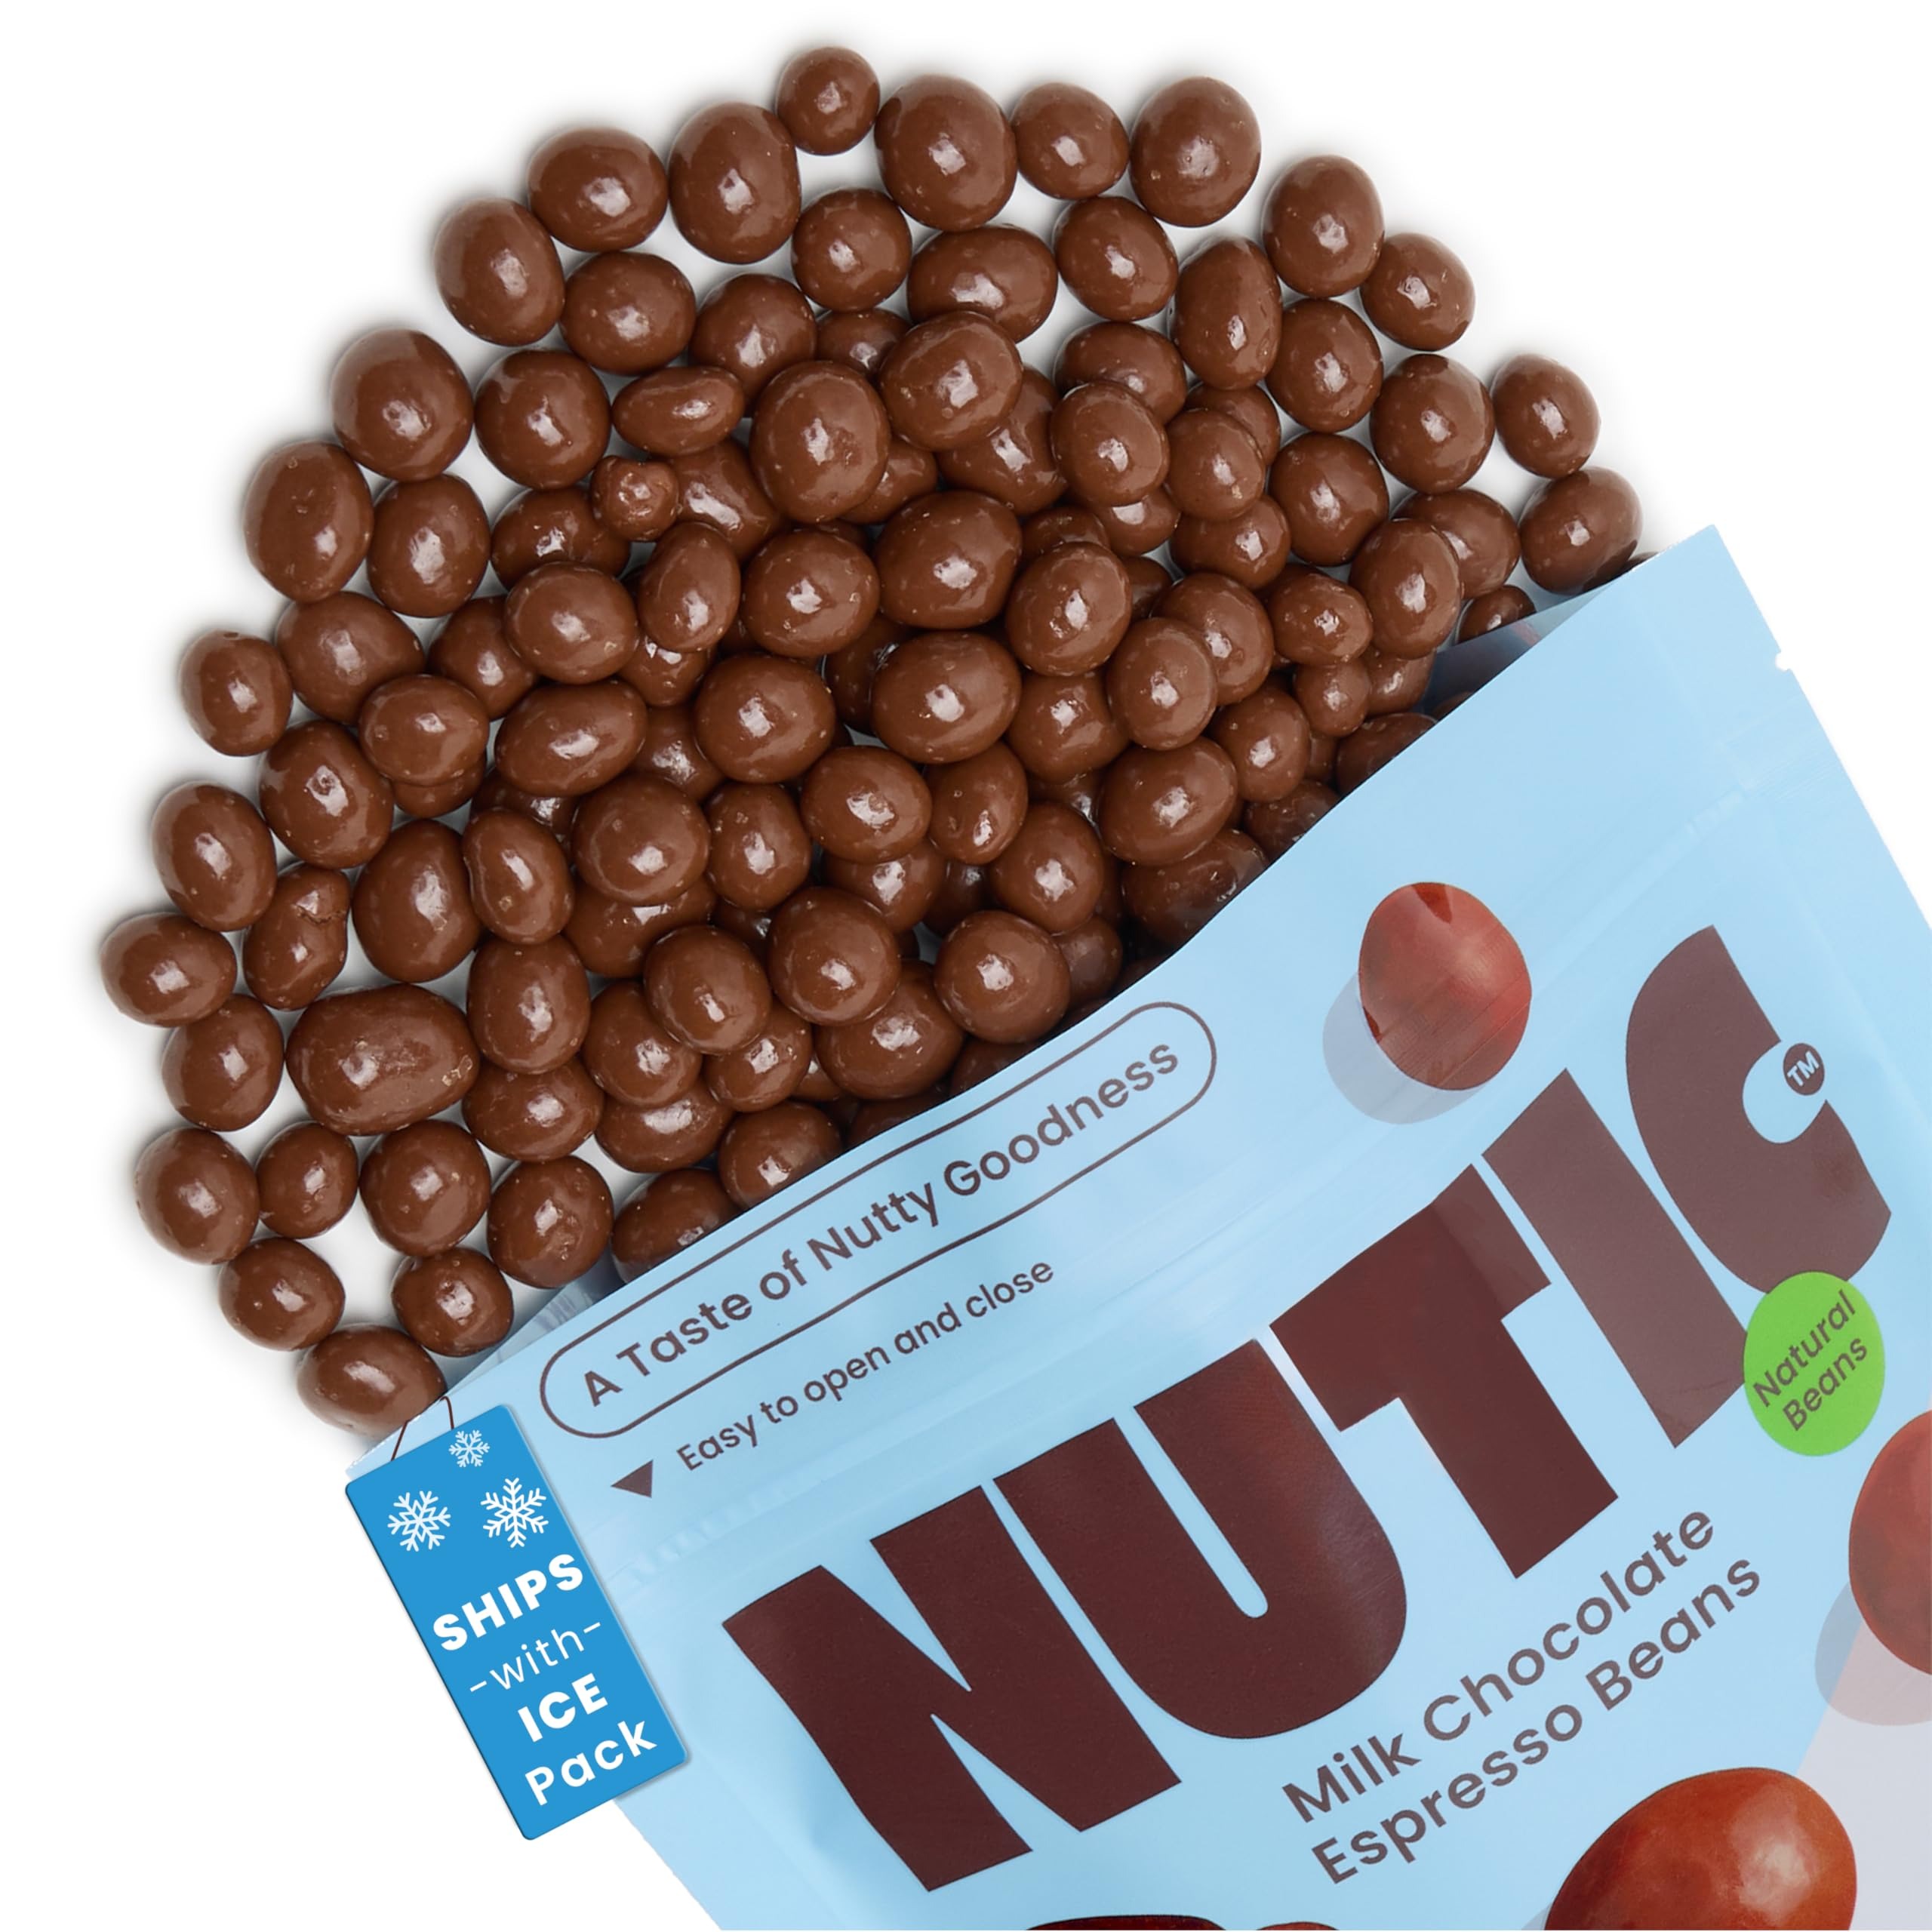
Item Name: Nutic Gourmet Milk Chocolate Covered Espresso Beans - 1LB, Roasted Coffee Beans Covered in Milk Chocolate - Bulk (Pack of 1)
Bullet Point 1: ☕ PREMIUM COFFEE INFUSION: Elevate your snack game with our exquisite Milk Chocolate Covered Espresso Beans, crafted from the finest espresso beans for an authentic coffee flavor that espresso enthusiasts crave.
Bullet Point 2: 🍫 CREAMY CHOCOLATE INDULGENCE: These espresso beans are luxuriously coated in creamy milk chocolate, creating a delightful interplay of rich coffee notes and sweet creaminess that's simply irresistible.
Bullet Point 3: 🚀 ENERGY ON-THE-GO: Enjoy the perfect energy boost and satisfying chocolate fix in a bite-sized snack. Ideal for work, travel, or leisure, these beans are your convenient pick-me-up companions.
Bullet Point 4: ♻️ FRESHNESS AT YOUR FINGERTIPS: Our Milk Chocolate Covered Espresso Beans come in a resealable bag, ensuring that each bean stays as fresh and flavorful as the first. Ready whenever you crave a coffee-infused treat.
Bullet Point 5: ☕ COFFEE LOVER'S DELIGHT: Elevate your daily coffee ritual by pairing your favorite brew with these exquisite beans. Let the crisp coffee bean crunch and velvety chocolate melt transport you to a world of coffee perfection.
Product Description: Elevate your snacking experience with Nutic's Milk Chocolate Covered Espresso Beans, a premium coffee-infused delight. Crafted from the finest espresso beans, these bite-sized treats are a coffee lover's dream come true. Luxuriously coated in creamy milk chocolate, they offer a delightful interplay of rich coffee notes and sweet creaminess that's simply irresistible. Whether you need an energy boost at work, during travel, or simply for leisure, these beans are your convenient pick-me-up companions. Packaged in a resealable bag, they stay as fresh and flavorful as the first, ready to satisfy your coffee-infused cravings at any time. Elevate your daily coffee ritual by pairing your favorite brew with these exquisite beans; let the crisp coffee bean crunch and velvety chocolate melt transport you to a world of coffee perfection. With Nutic, your snacking experience reaches new heights of coffee-infused indulgence.
Value: 16.0
Unit: Ounce

Price: 19.98